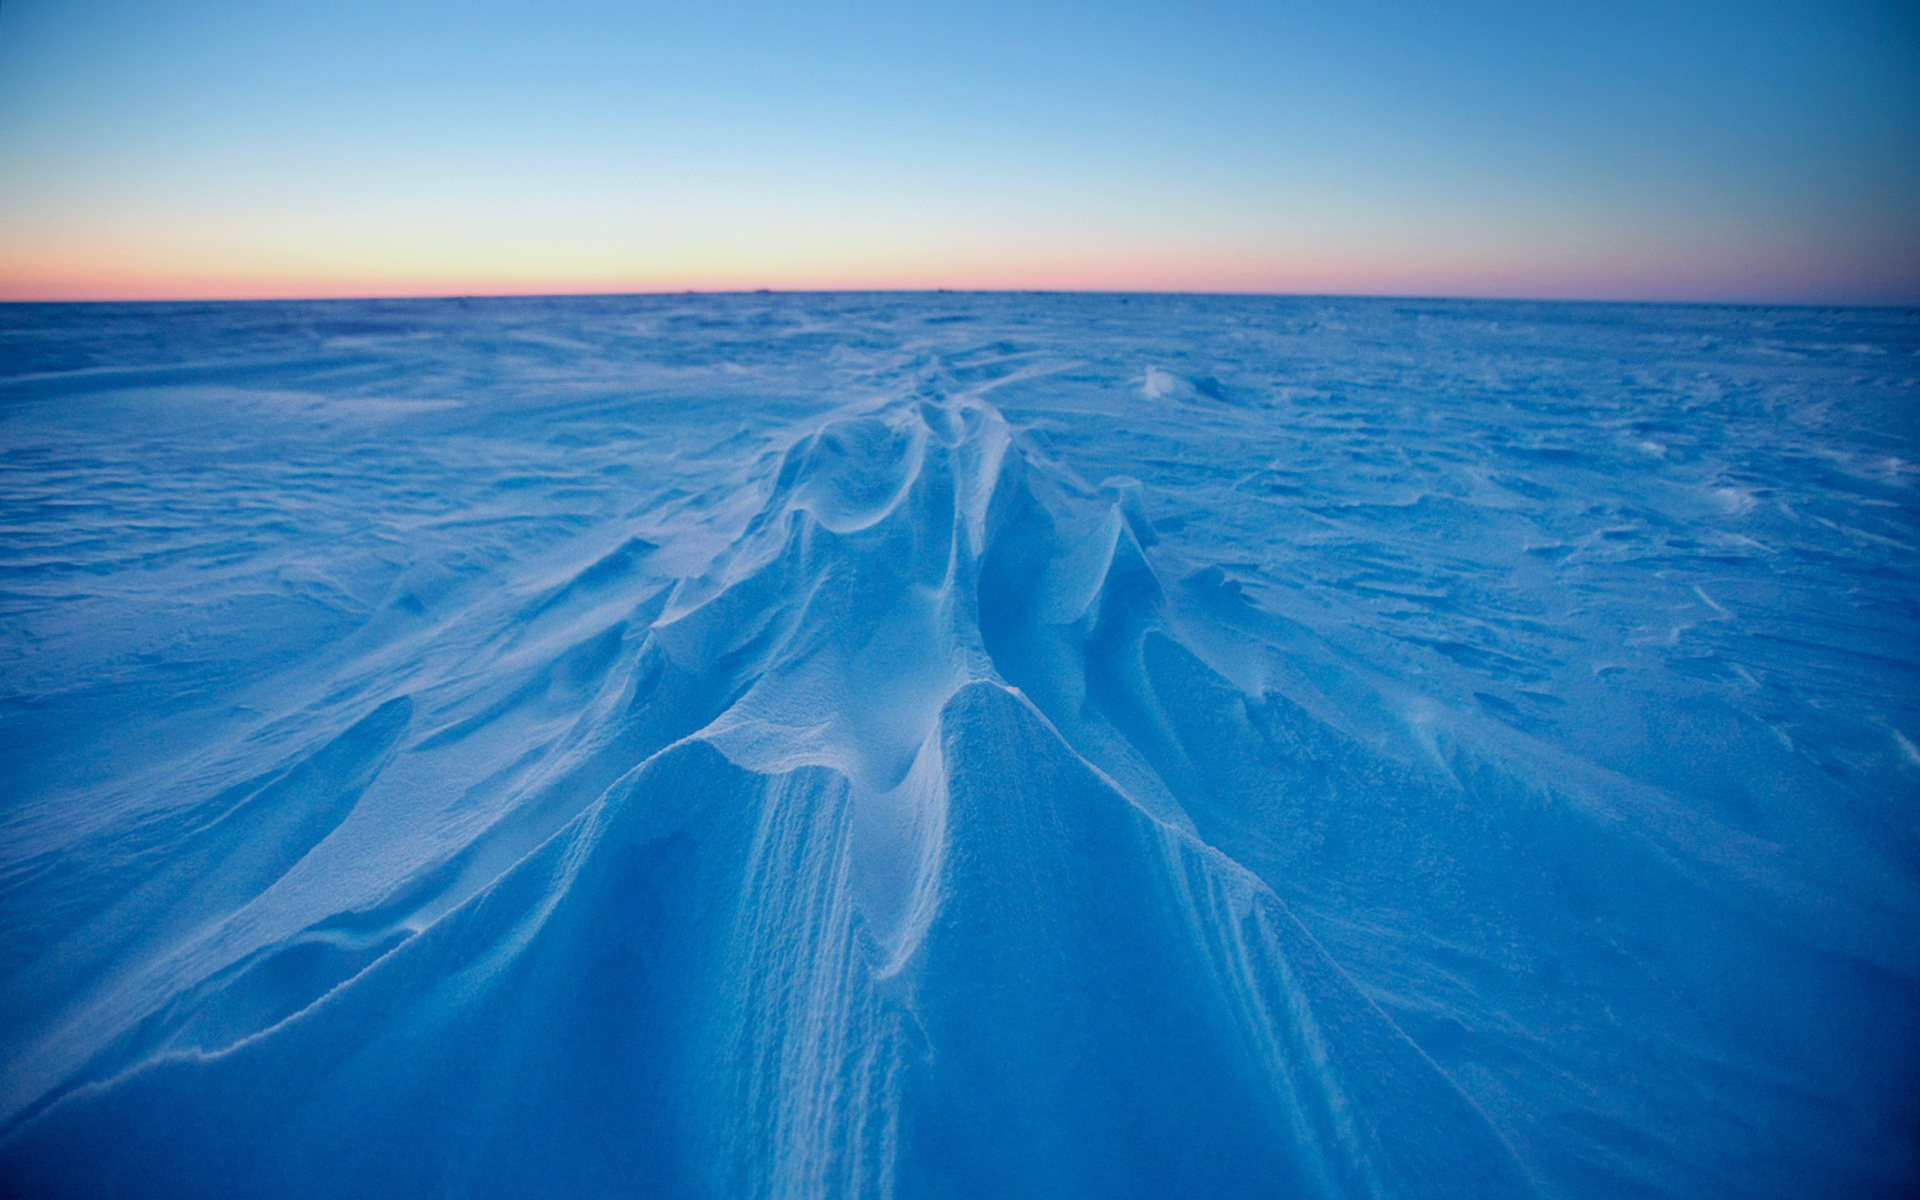
plant, sky, water, cloud, atmosphere, snow, azure, slope, body of water, freezing, sunlight, ice cap, natural landscape, polar ice cap, horizon, glacial landform, mountain, landscape, arctic ocean, mountainous landforms, geological phenomenon, sea ice, calm, electric blue, mountain range, winter, wind wave, massif, ocean, art, wave, wind, hill, arctic, glacier, aeolian landform, frost, summit, ridge, evening, tundra, recreation, sea, ice, iceberg